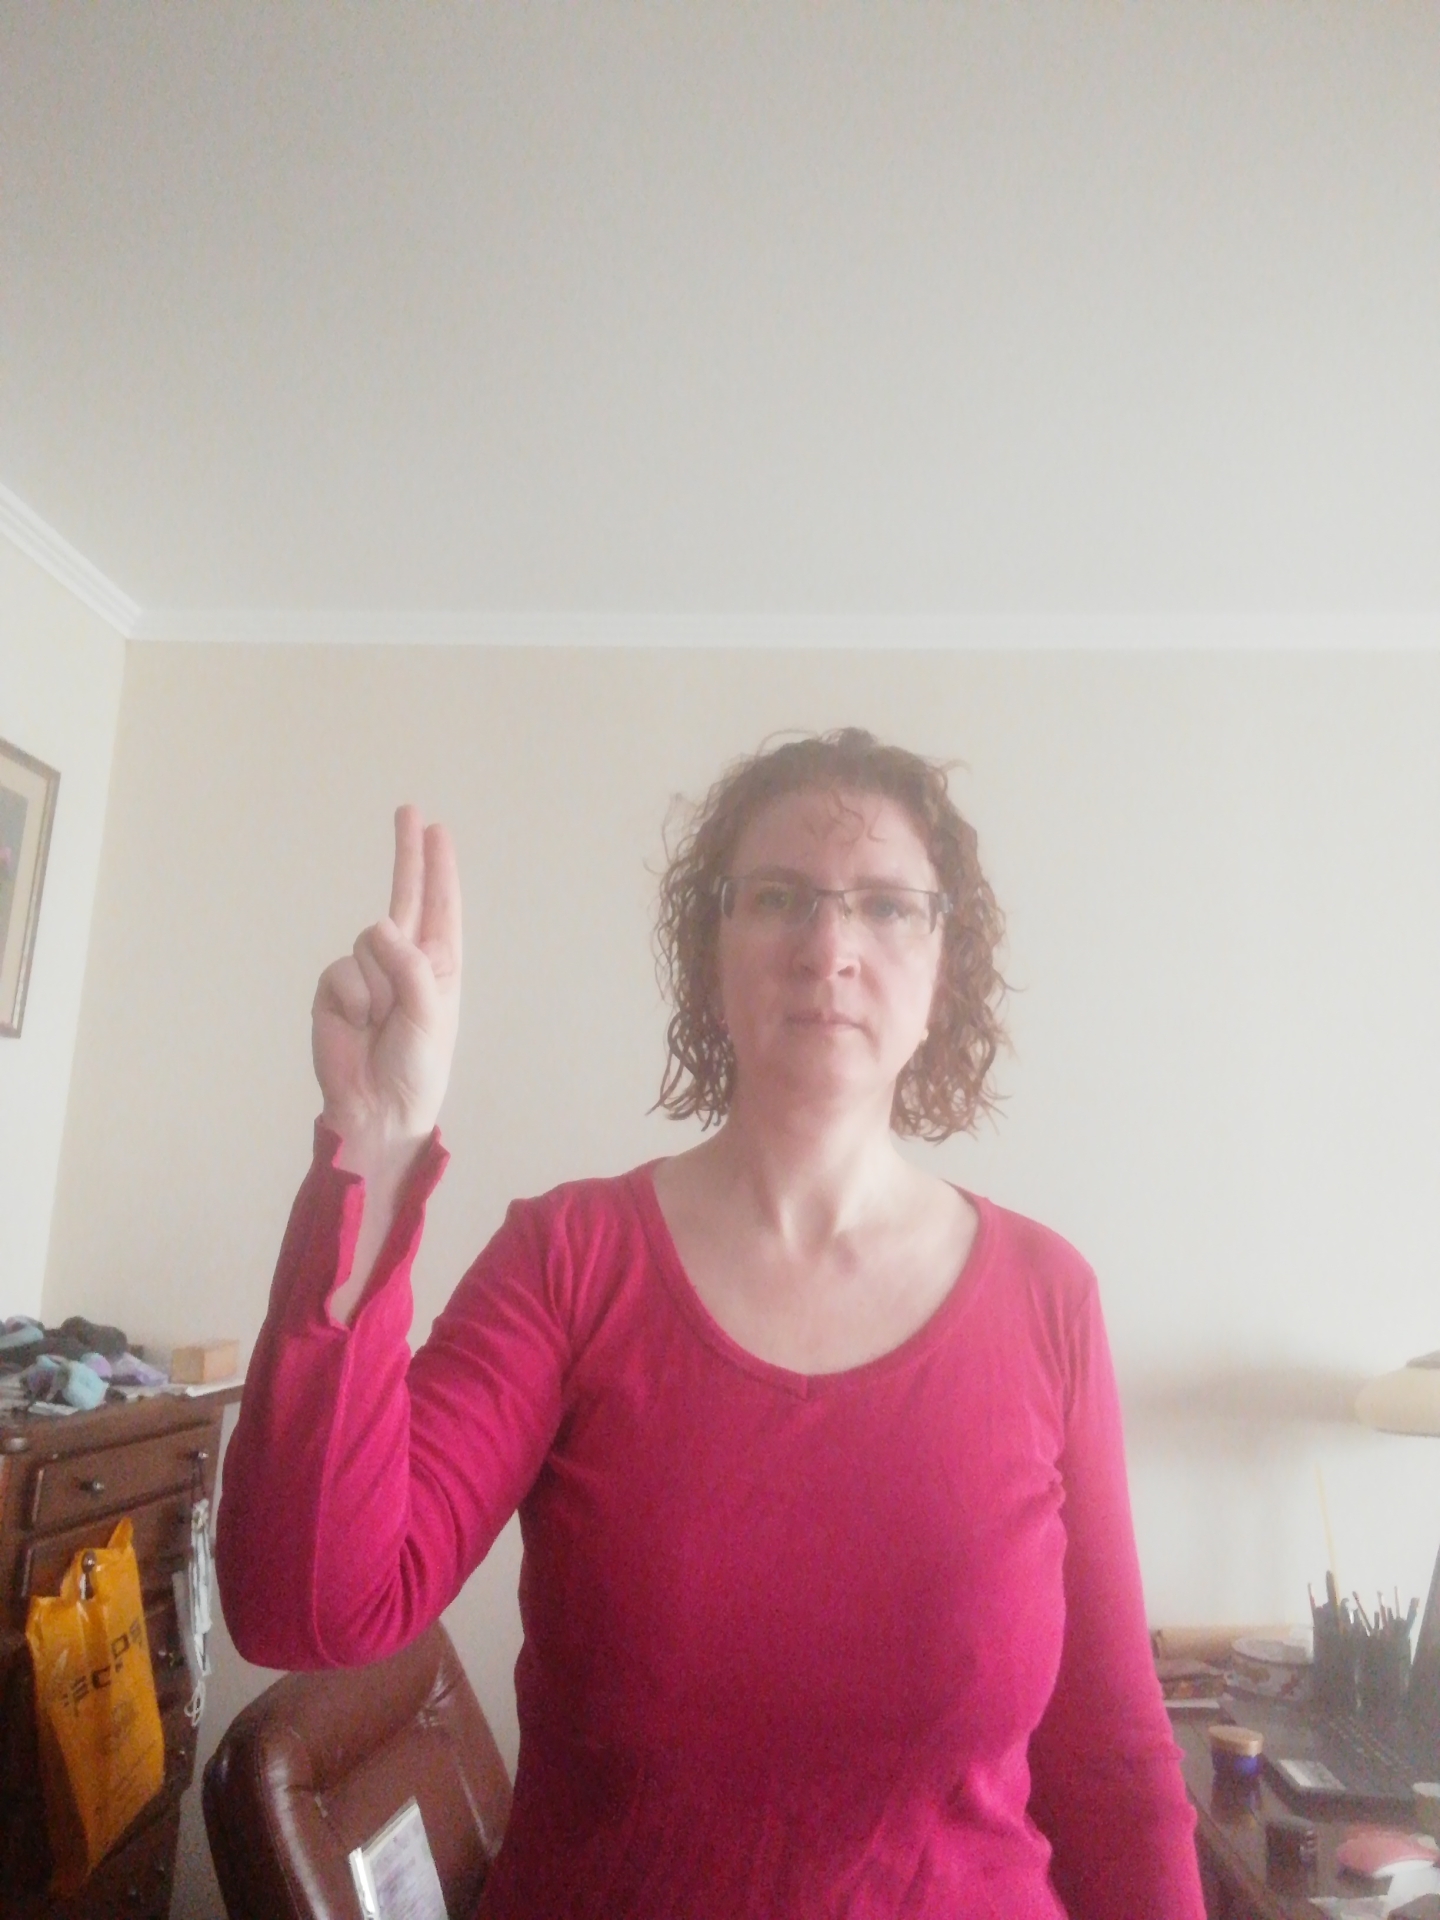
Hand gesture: two_up